Wildlife of Djibouti

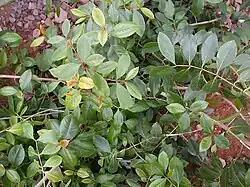
The medicinal plant khat ("Catha edulis"), endemic to Djibouti, creates a state of euphoria.

Flora recorded in the Coastal Desert Ecoregion are: herbaceous/grassy steppe species of "Aerva javanica", "Cymbopogon schoenanthus", "Panicum turgidum", "Lasiurus scindicus", Acacia tortilis, "Acacia asak" steppe, "Rhigozum somalense", "Caesalpinia erianthera" shrubland. The coastal vegetation in this region consists of halophytic vegetation with mangroves species of "Rhizophora mucronata", "Ceriops tagal" and "Avicennia marina". The ecoregion also has xeric grasslands and shrublands in the inland areas of the coast.